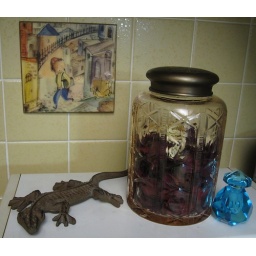
pats dried roses in kitchen